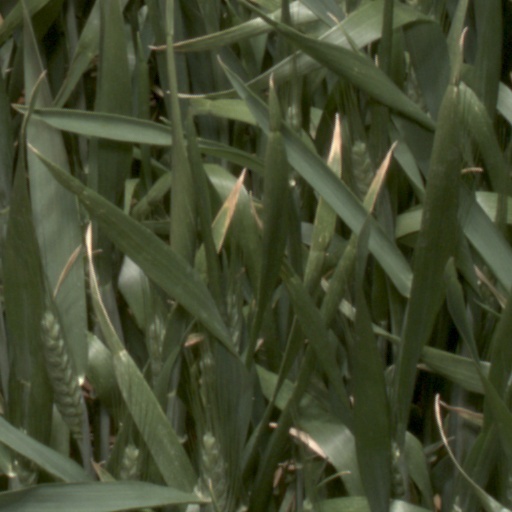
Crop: wheat